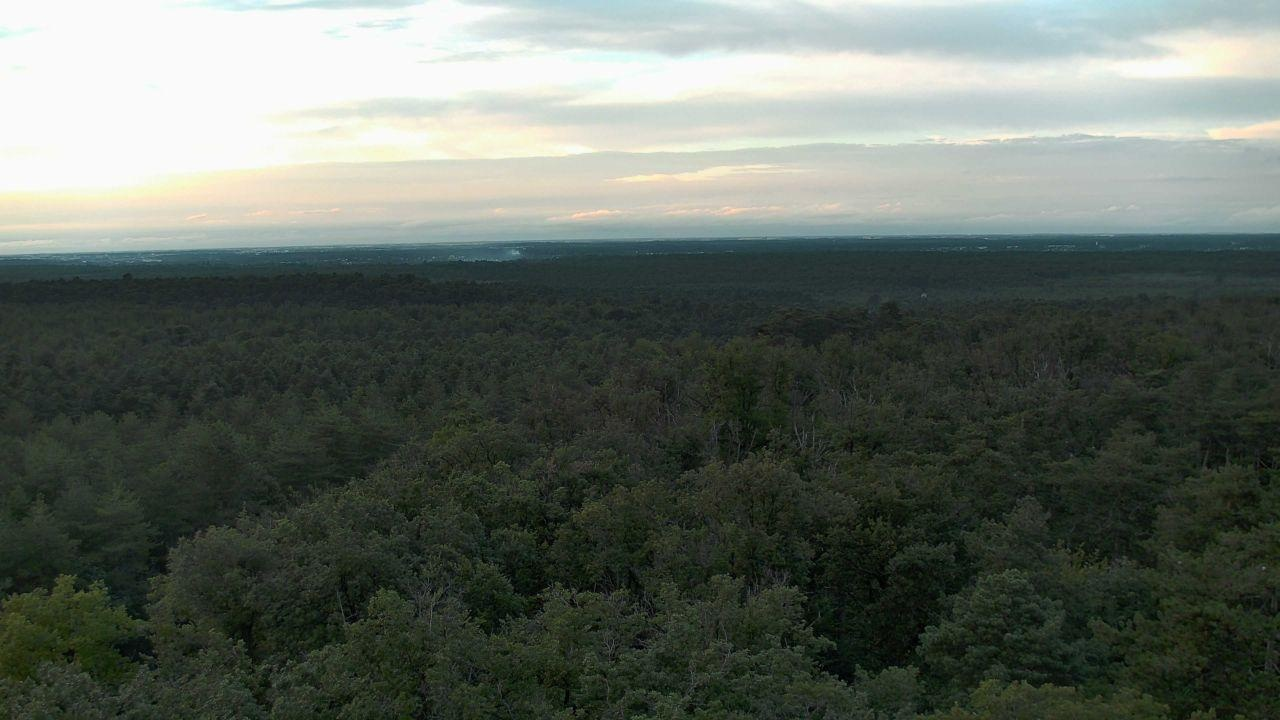
Fire: no
Smoke: yes